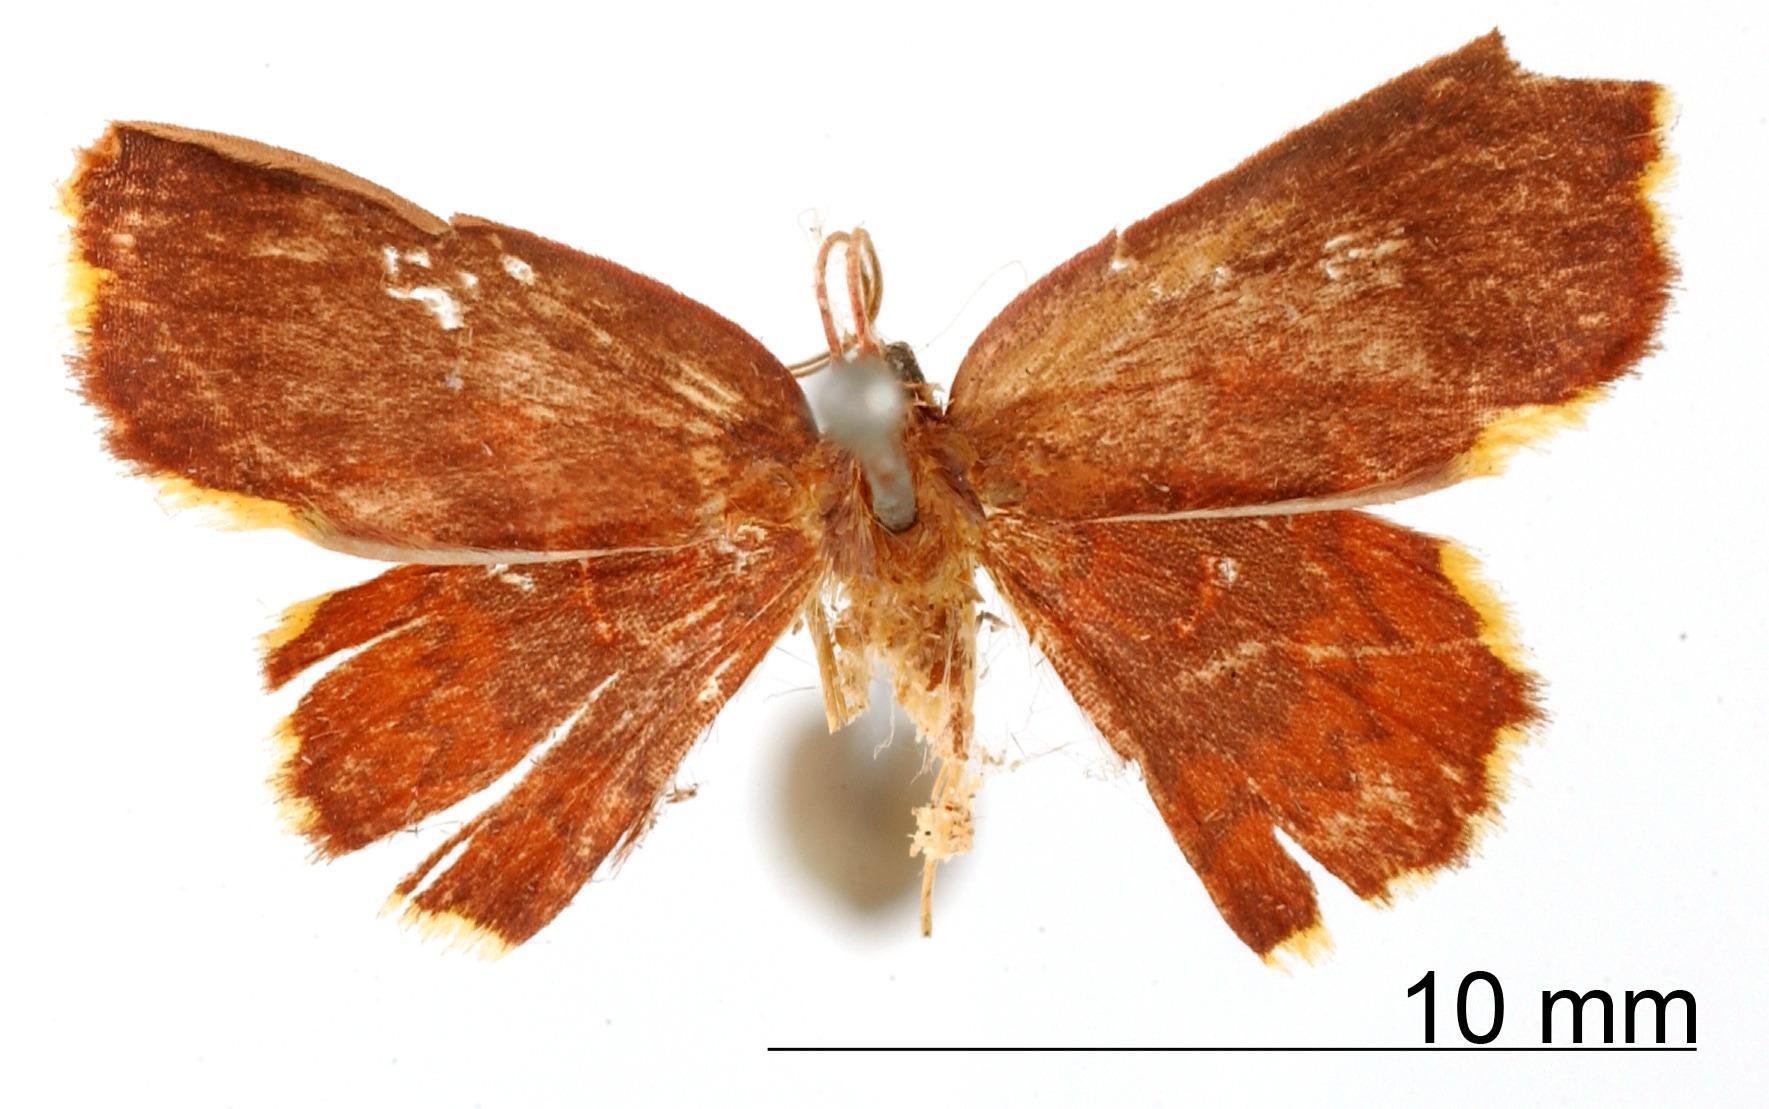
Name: Tricentra vinosata
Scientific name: Tricentra vinosata Warren, 1906
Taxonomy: Animalia, Arthropoda, Insecta, Lepidoptera, Geometridae, Sterrhinae
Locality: St. Laurent, Maroni, St. Laurant du Maroni, French Guiana